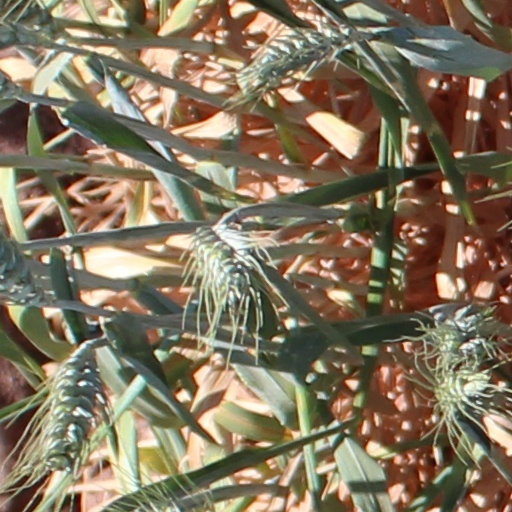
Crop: wheat